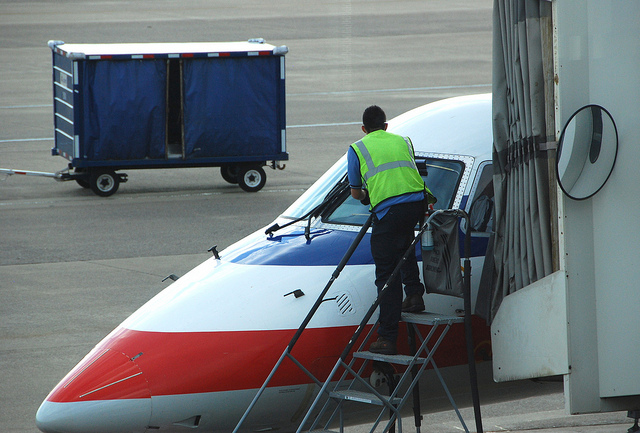
A maintenance worker is utilizing a stair cart to clean the windshield of an aircraft.